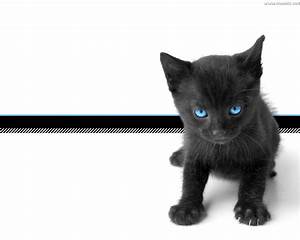
Label: cat